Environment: real
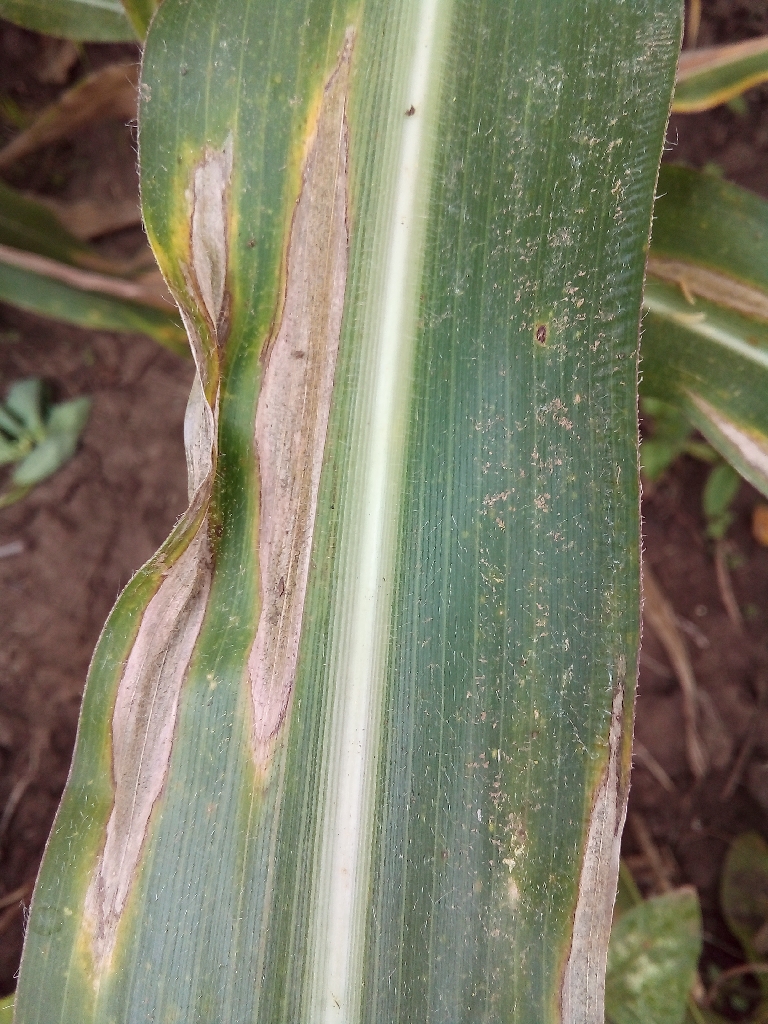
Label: northern_corn_leaf_blight